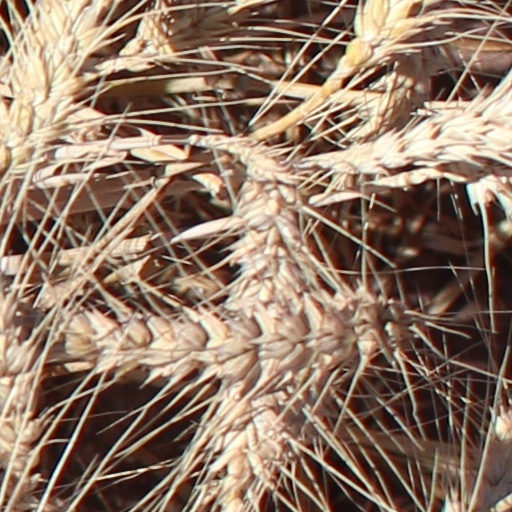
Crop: wheat